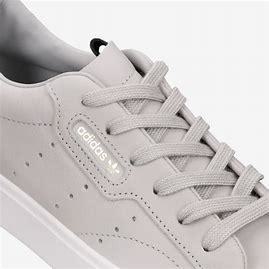
Brand: Adidas
Model: Sleek